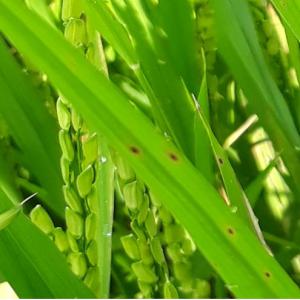
Disease: Brownspot